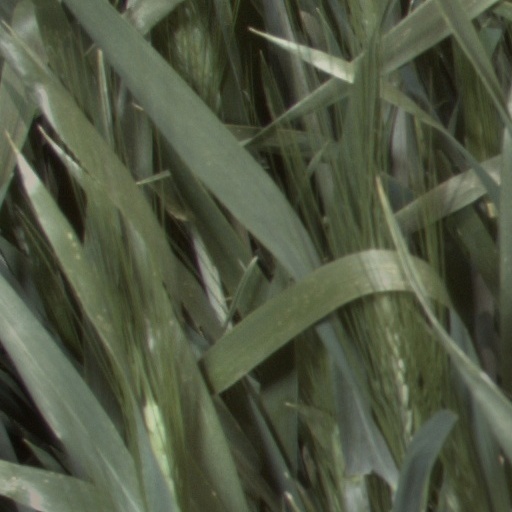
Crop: wheat